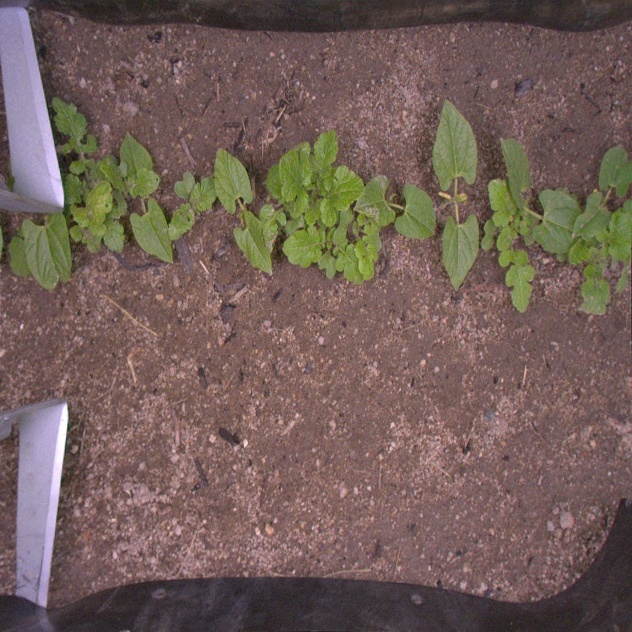
Crop: bean
Objects: bean, bean, bean, bean, bean, bean, stem_bean, stem_bean, stem_bean, stem_bean, stem_bean, stem_bean, bean, stem_bean